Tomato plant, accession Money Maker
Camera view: horizontal (90 deg, fisheye); turntable rotation: 30 degrees
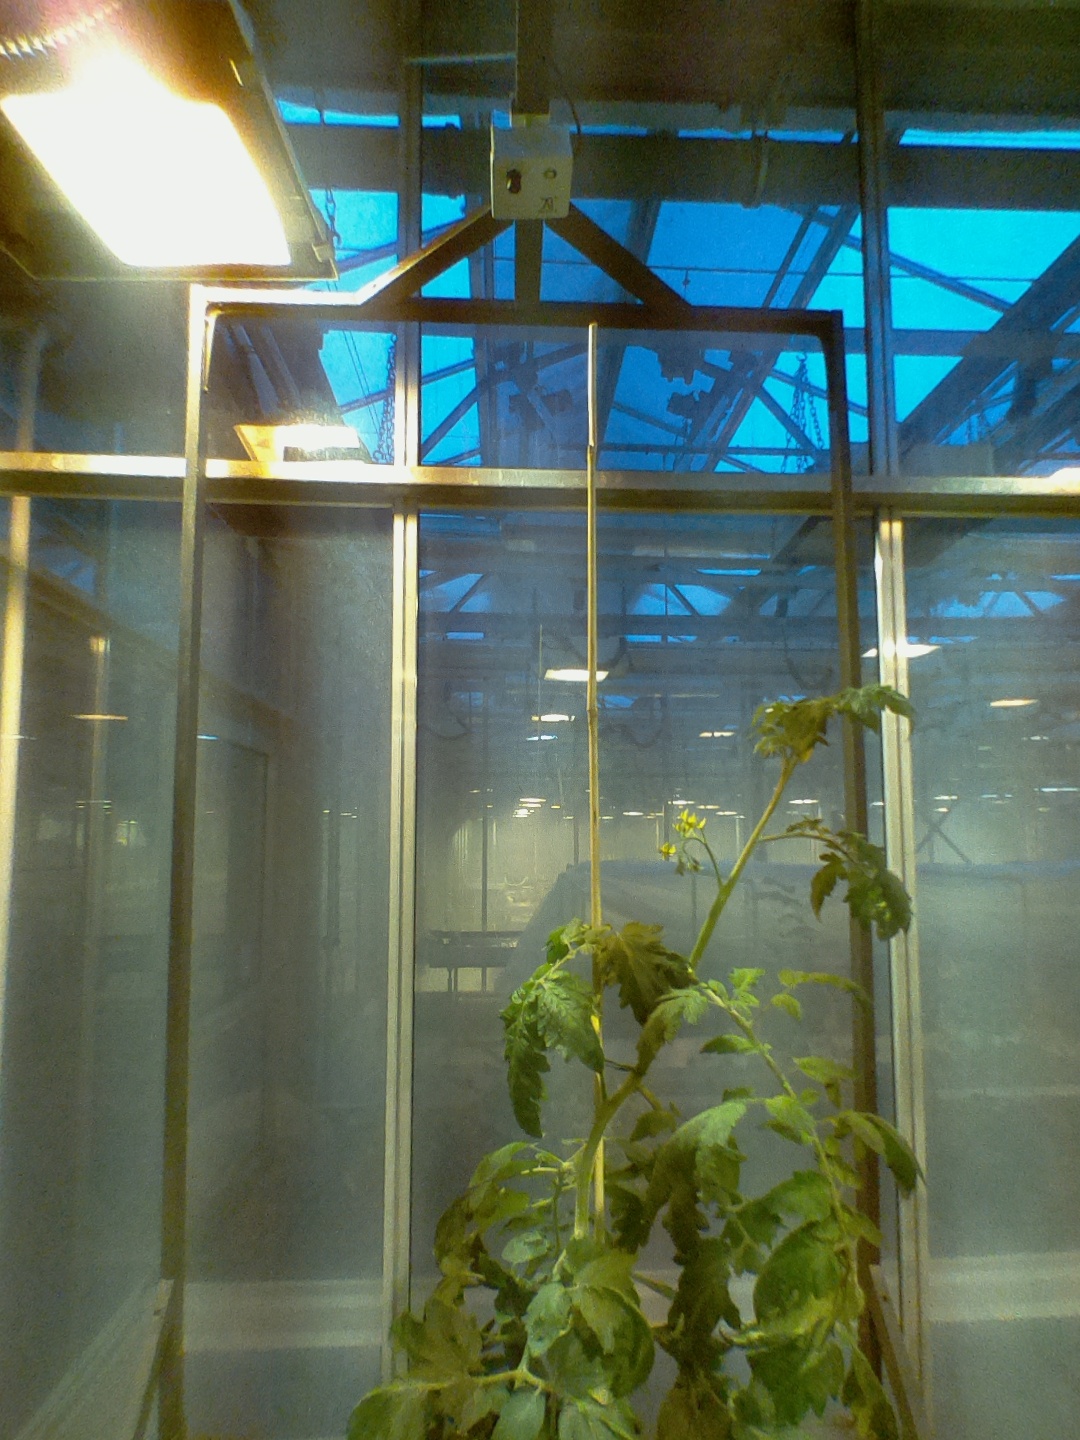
BBCH growth stage 65: Full flowering, 50%-60% of flowers open, first petals falling